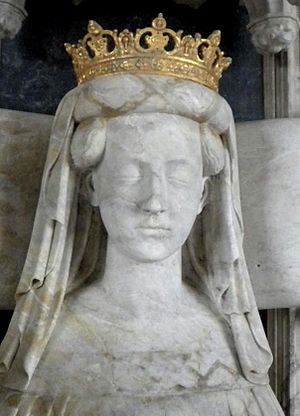
Margrete 1. / Karakter, personlighed og udseende
Margretes portrætbuste i marmor. Margretes ansigt i profil, fra hendes gravmæle i Roskilde Domkirke. Det er nok et idealiseret billede, men der er sandsynligvis tilstræbt en genkendelighed. Udenlandske fyrstegravmæler fra denne tid kunne i al fald have en klar portrætkarakter.
Afbilledet del af Margrete 1.s gravmæle i Roskilde Domkirke, som det er udgivet af billedeskaberen Ristesson
Margrete I var regent af Danmark og dronningkonsort af Norge og af Sverige i sit ægteskab med Haakon 6. af Norge, men regerede senere kongerigerne i sin egen ret og tituleres i dag som dronning af Danmark, Norge og Sverige, af alle tre kongeriger, dog har der igennem tiden hersket tvetydige opfattelser af hendes specifikke titler.